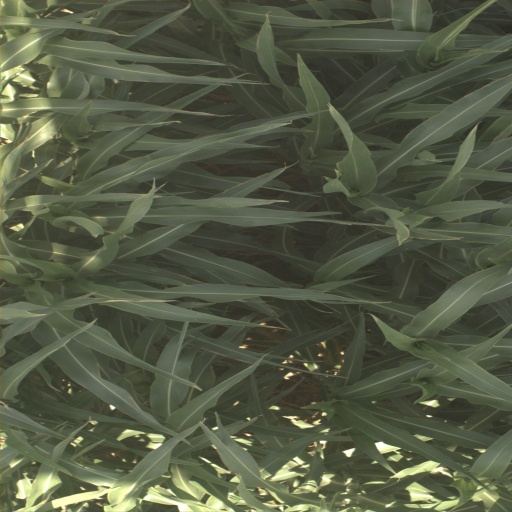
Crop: sorghum